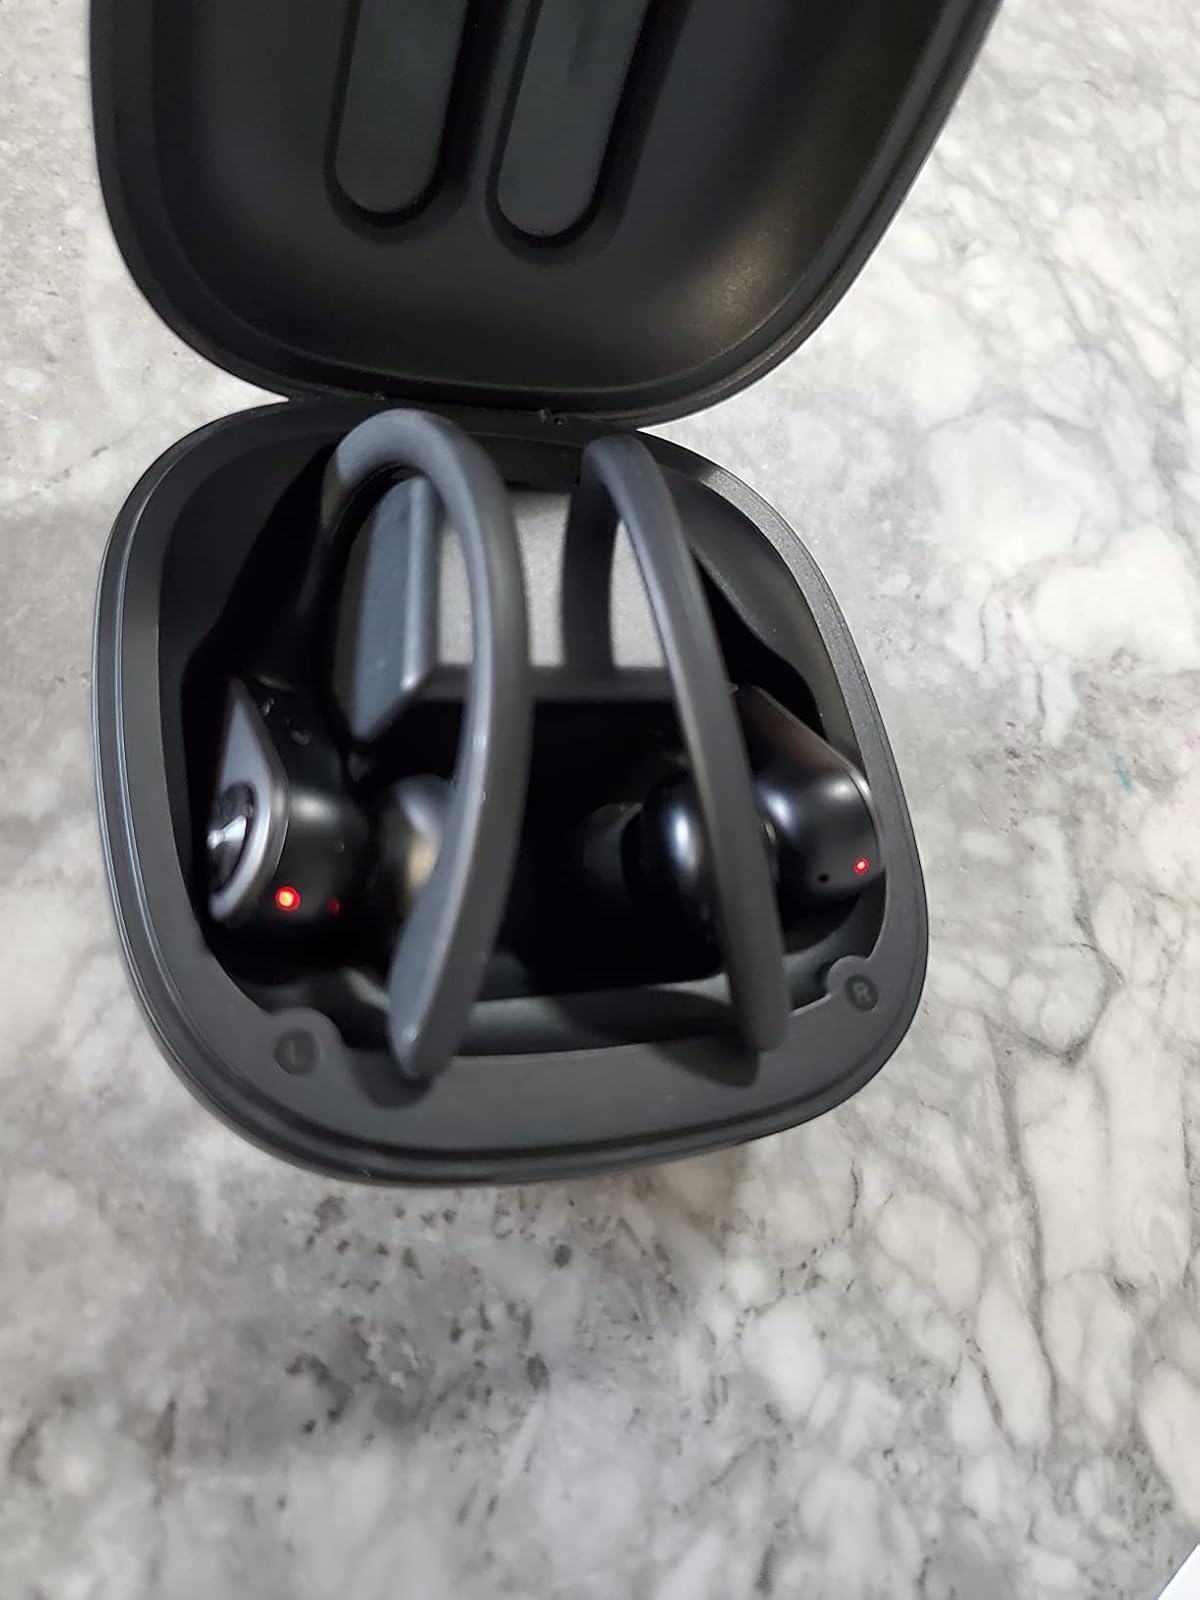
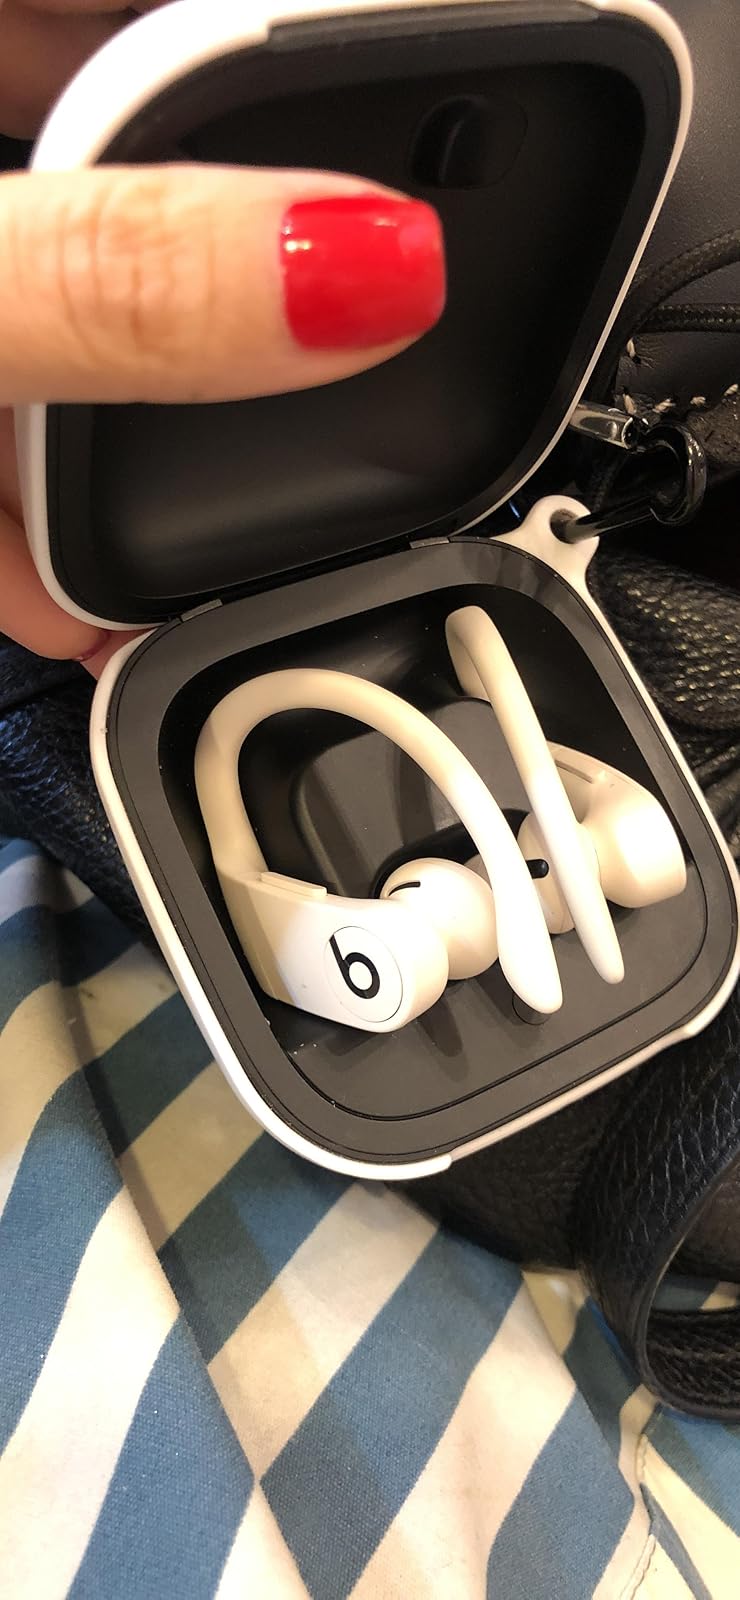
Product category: earbuds
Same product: no